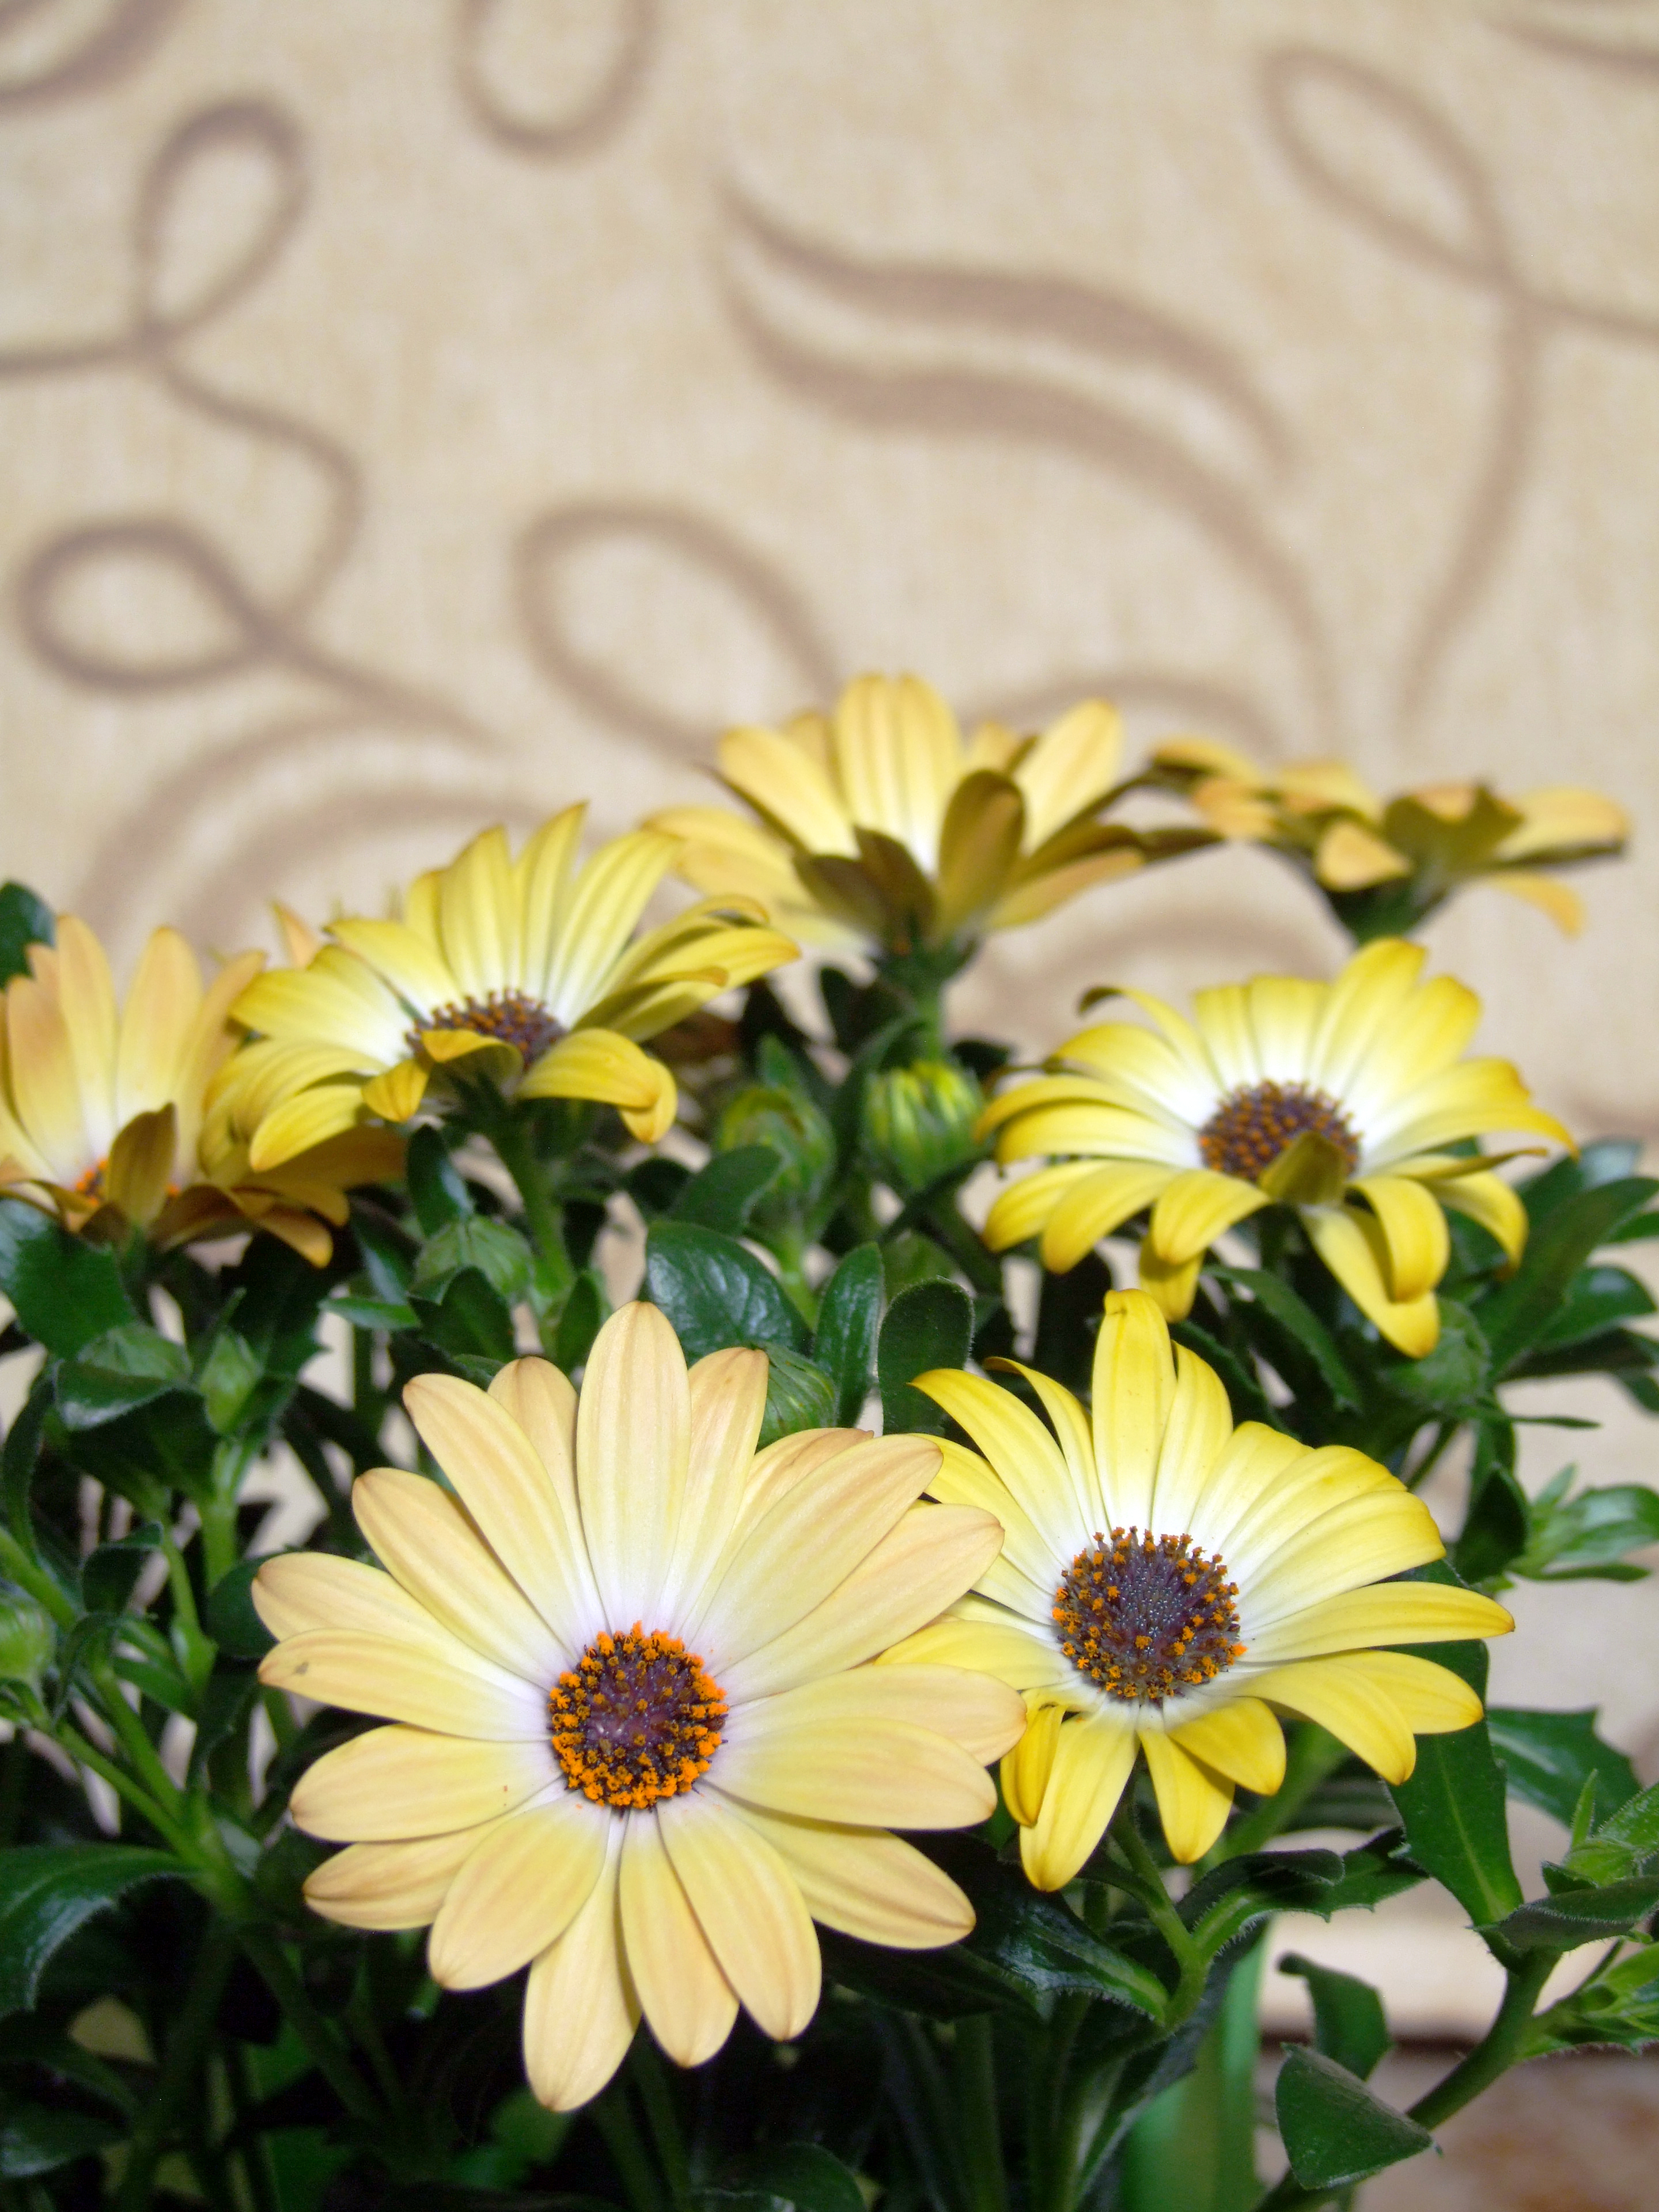
flowers, yellow, bunch, ornate background, open, beautiful, salutation, holiday, flower, barberton daisy, marguerite daisy, gerbera, daisy, petal, plant, african daisy, flowering plant, floral design, cut flowers, floristry, flower arranging, spring, bouquet, daisy family, gazania, annual plant, artificial flower, wildflower, sunflower, oxeye daisy, still life, plant stem, perennial plant